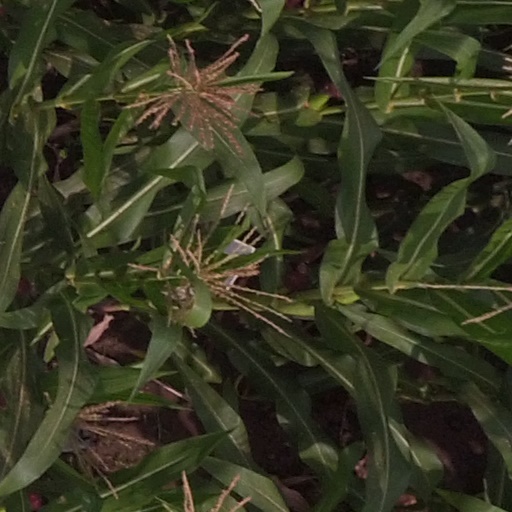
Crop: maize; corn